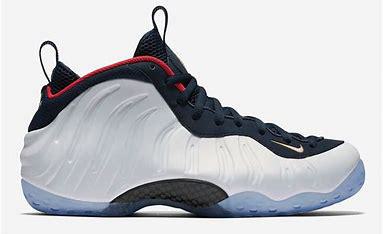
Brand: Nike
Model: Air Foamposite One